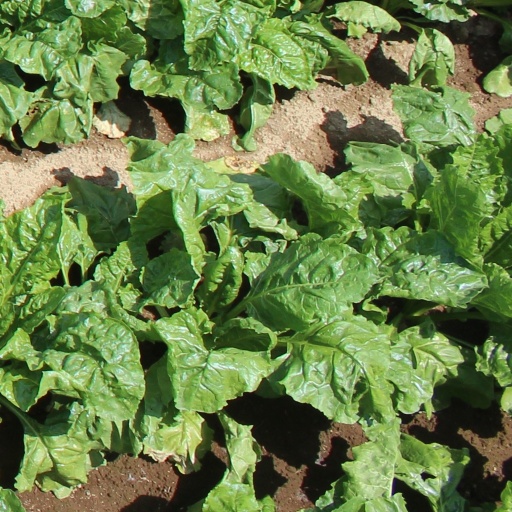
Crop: sugar beet